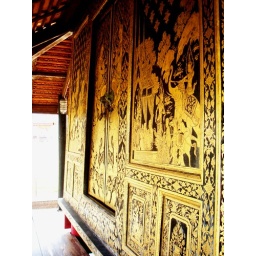
A library house of Takad-ngaoT.Takad-ngao, A.Tha-mai, ChanthaburiTHAILANDRenovated in 1999